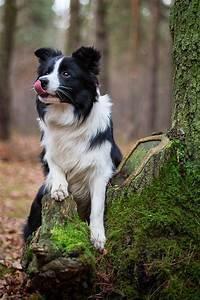
dog